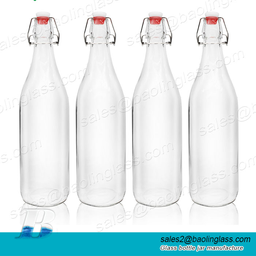
Label: bottles